Tom Harkin

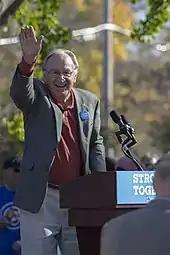
Harkin campaigning for Hillary Clinton in Iowa, November 2016

On July 6, 1968, Harkin, then aged 28, married the former Ruth Raduenz, who was 23. The couple has two children: Amy (born 1976), and Jenny (born 1981). Ruth Harkin is an attorney and was one of the first women in the United States to be elected as a prosecutor when, in 1972, she was elected to the office of county attorney of Story County, Iowa. She served as a deputy counsel for the U.S. Department of Agriculture before joining the Washington law firm of Akin Gump Strauss Hauer & Feld in 1983. In 1993, President Bill Clinton named her chairman and chief executive officer of the Overseas Private Investment Corporation (OPIC). Ruth Harkin left the government and became United Technologies' senior vice president for international affairs and government relations in April 1997, leading their Washington DC office. In 2002, Mrs. Harkin became a director of ConocoPhillips. Mrs. Harkin sat on the Iowa Board of Regents, the body responsible for overseeing the state's public universities.